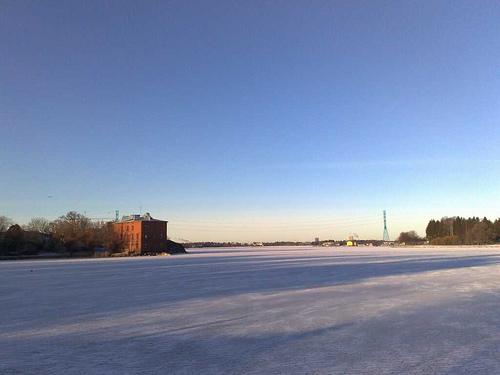
Weather: snow or frosty